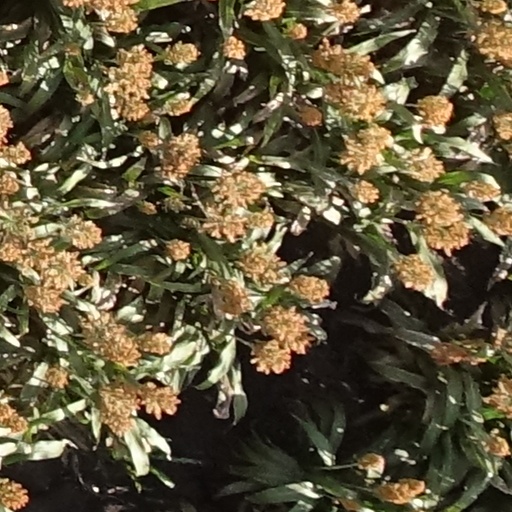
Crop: sorghum